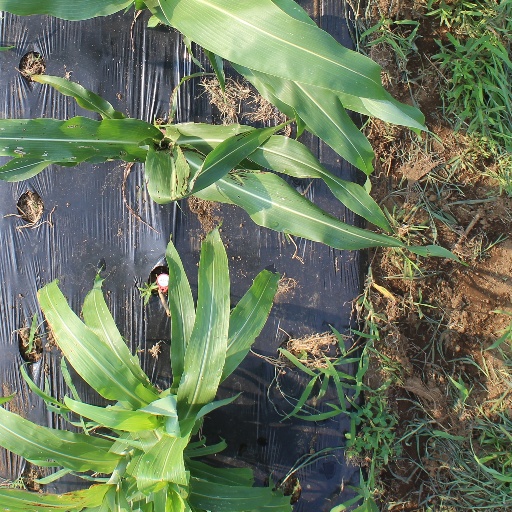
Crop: sorghum